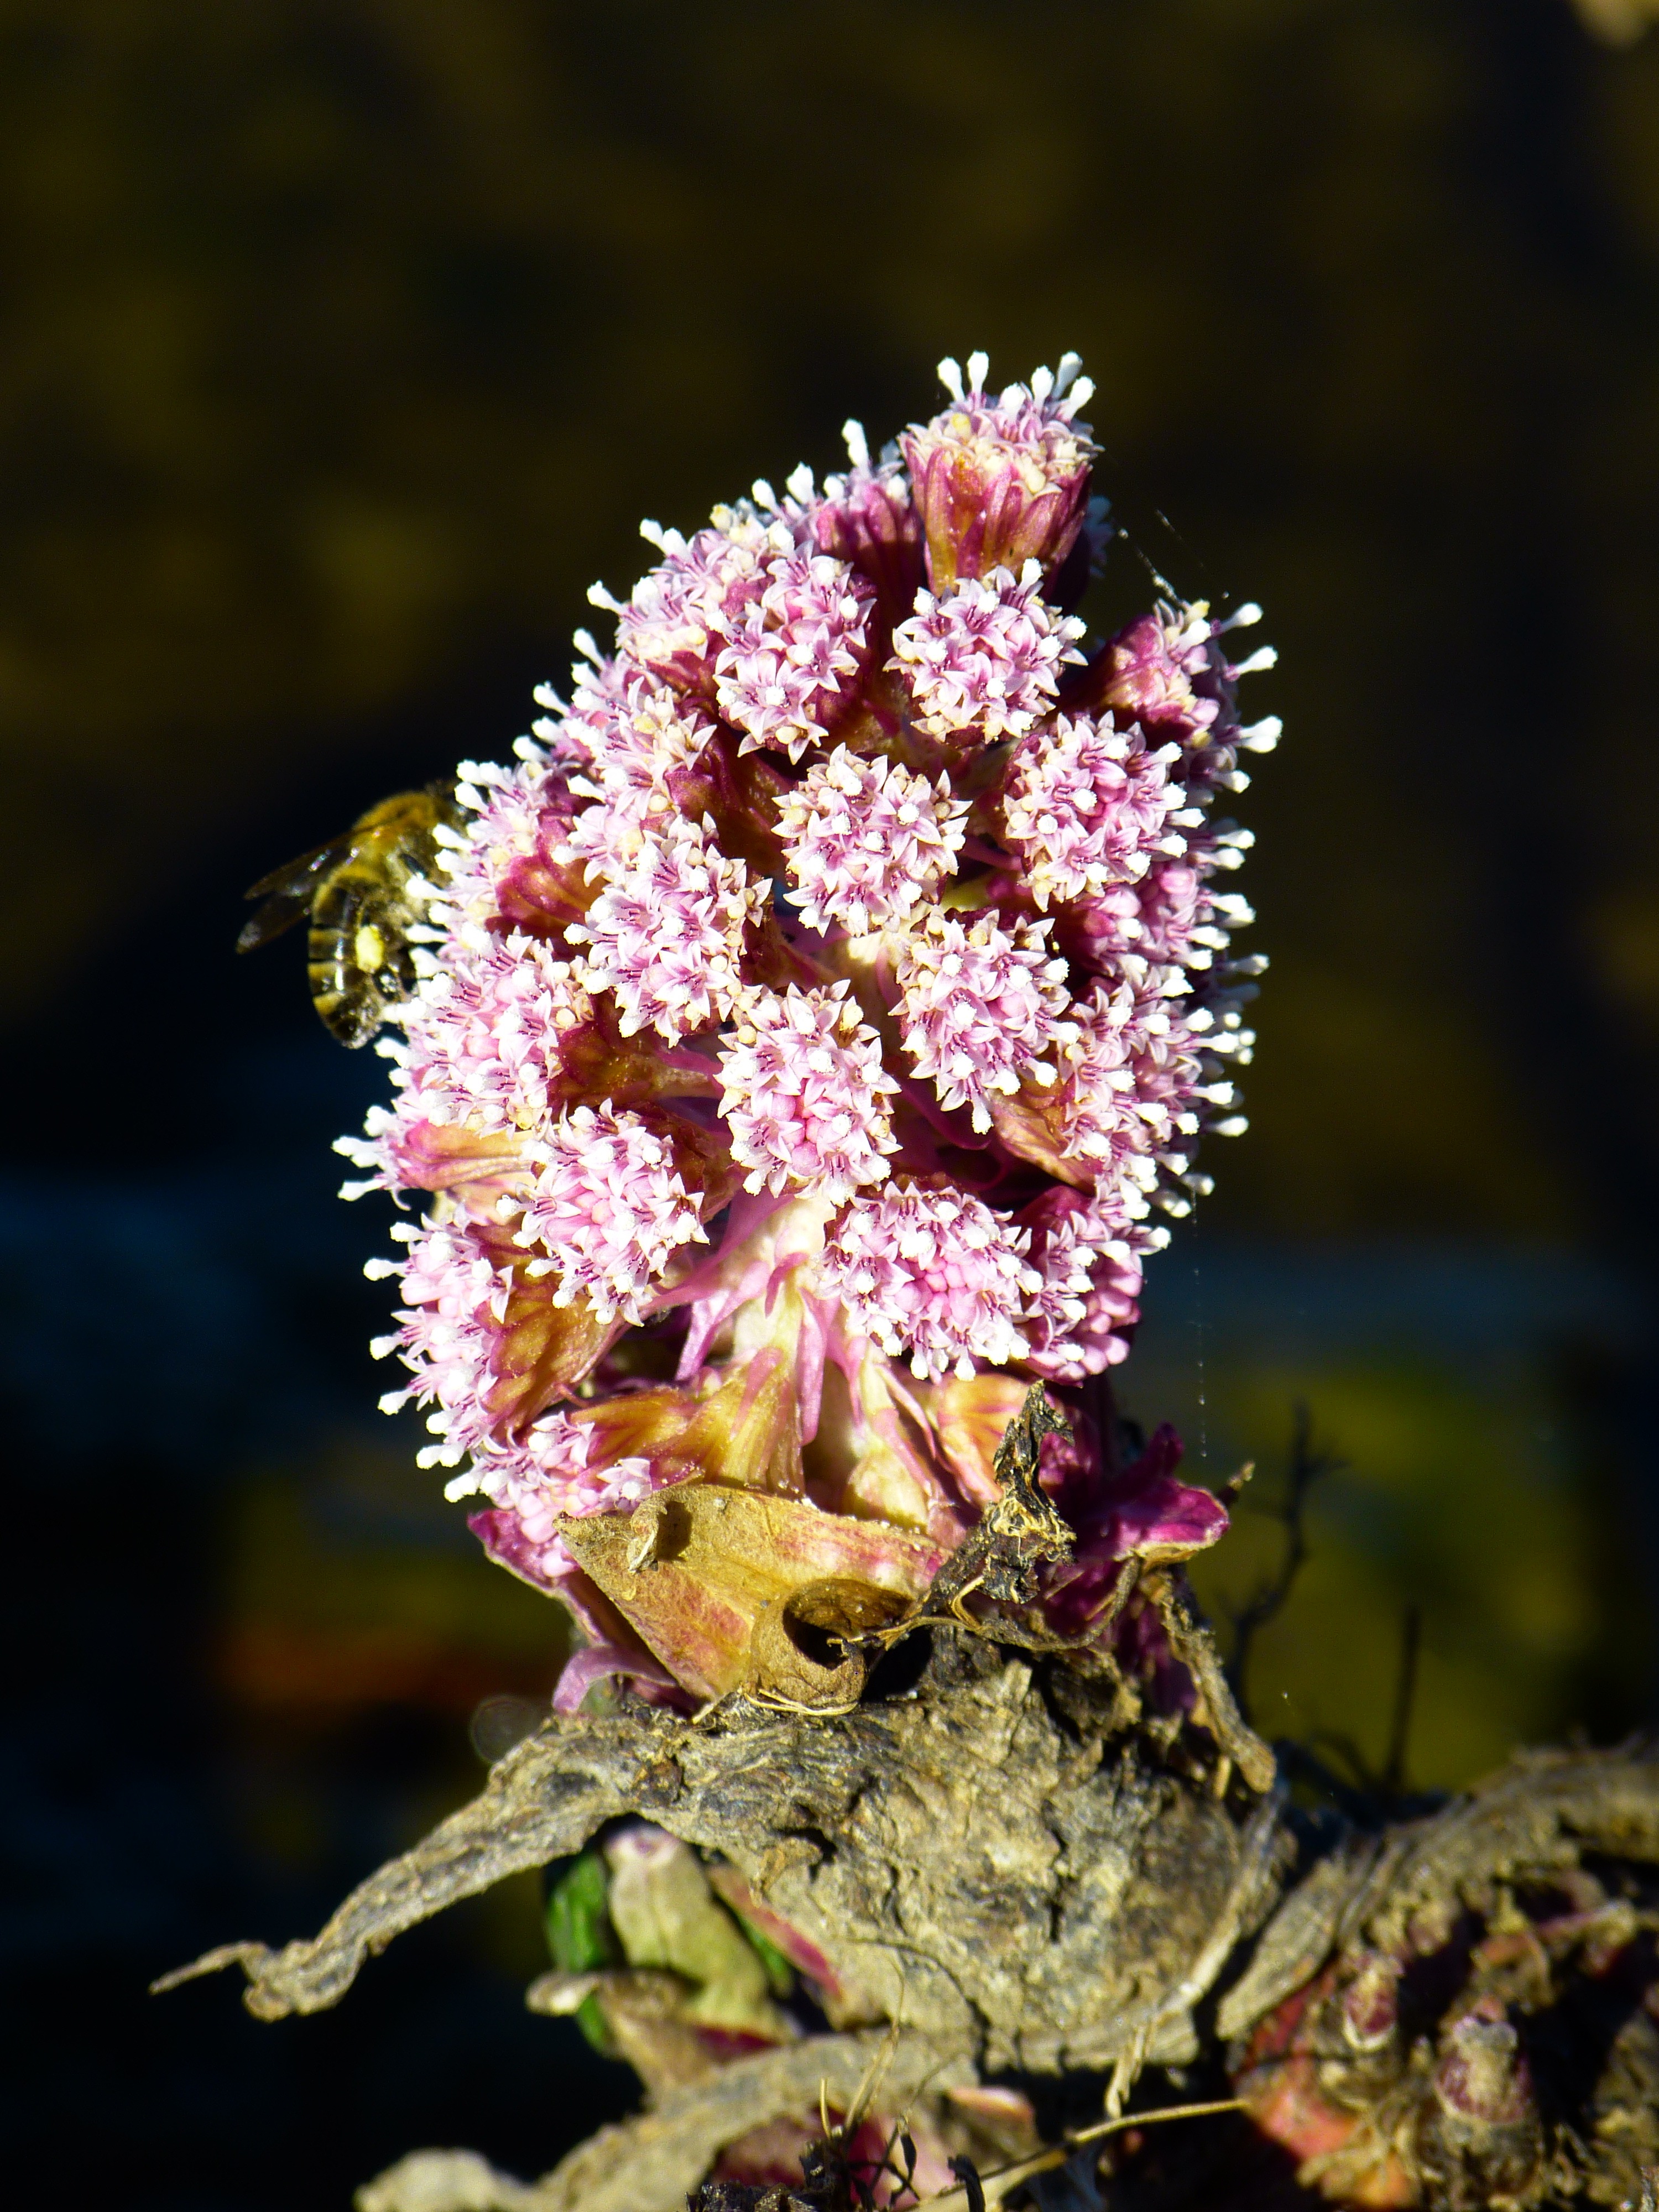
nature, blossom, plant, photography, flower, petal, pollen, spring, insect, botany, flora, wildflower, flowers, close up, shrub, nectar, macro photography, flowering plant, butterbur, annual plant, land plant, common butterbur, red butterbur